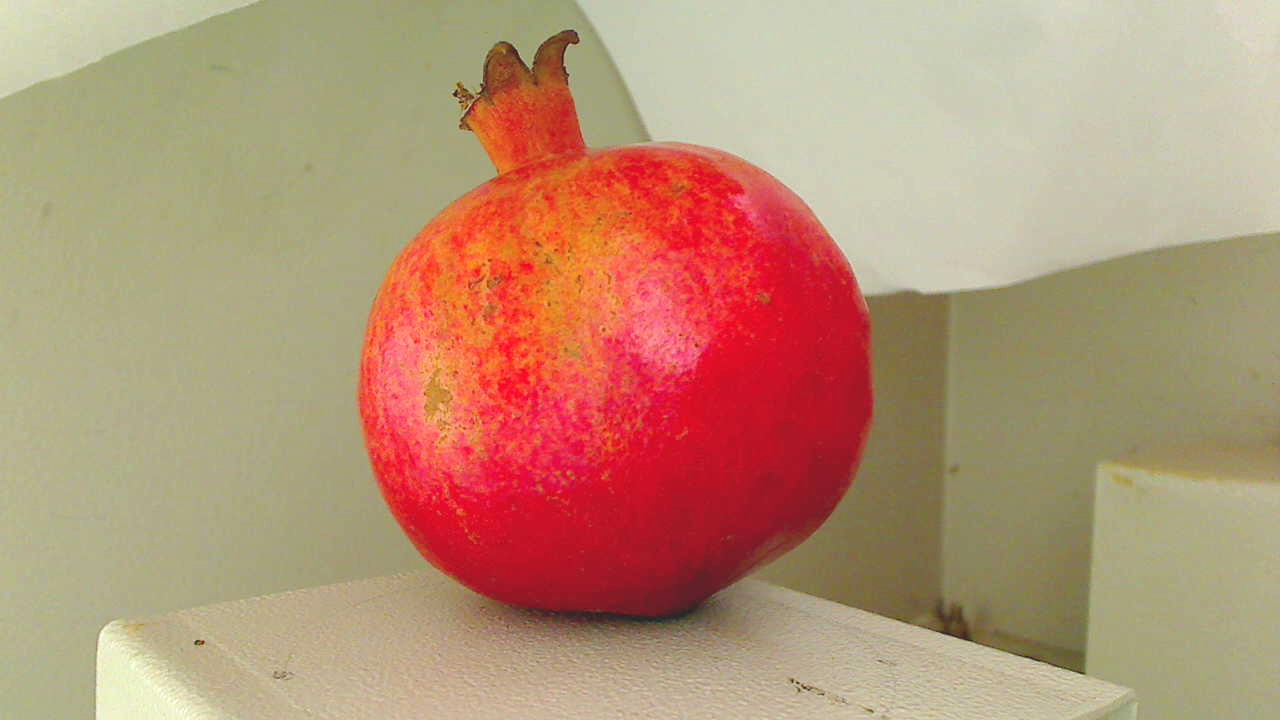
Grade: grade-2
Quality: quality-4